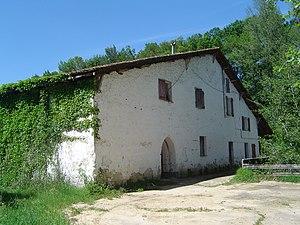
Moulin fortifié de la Gouaougue, à Larbey